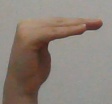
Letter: haa